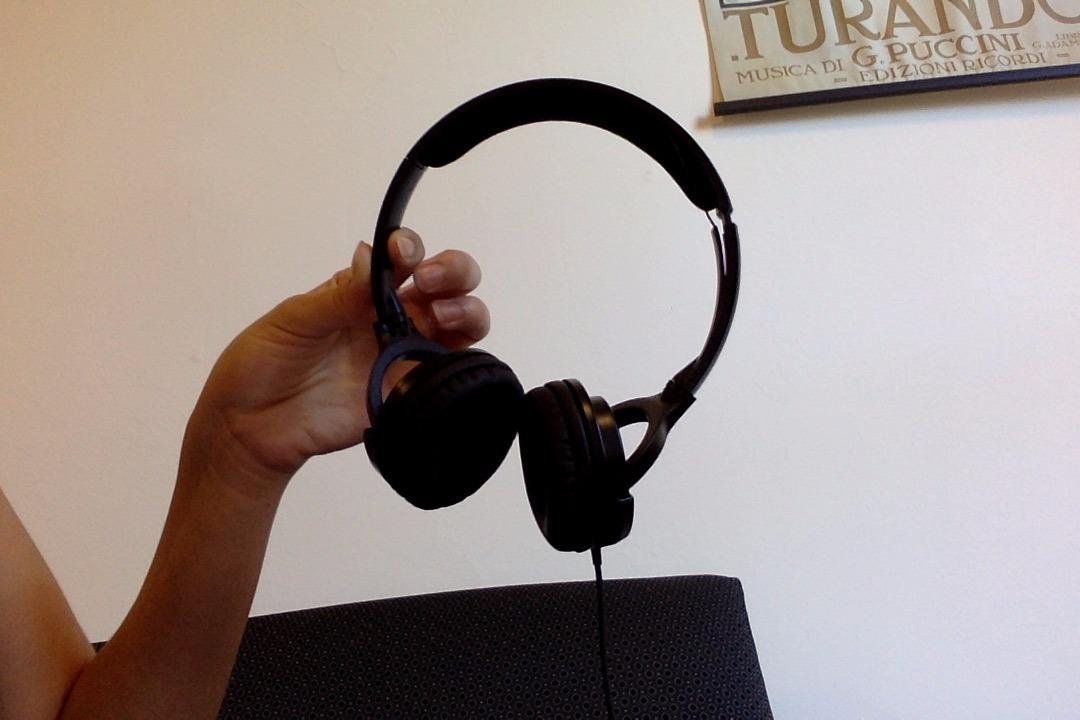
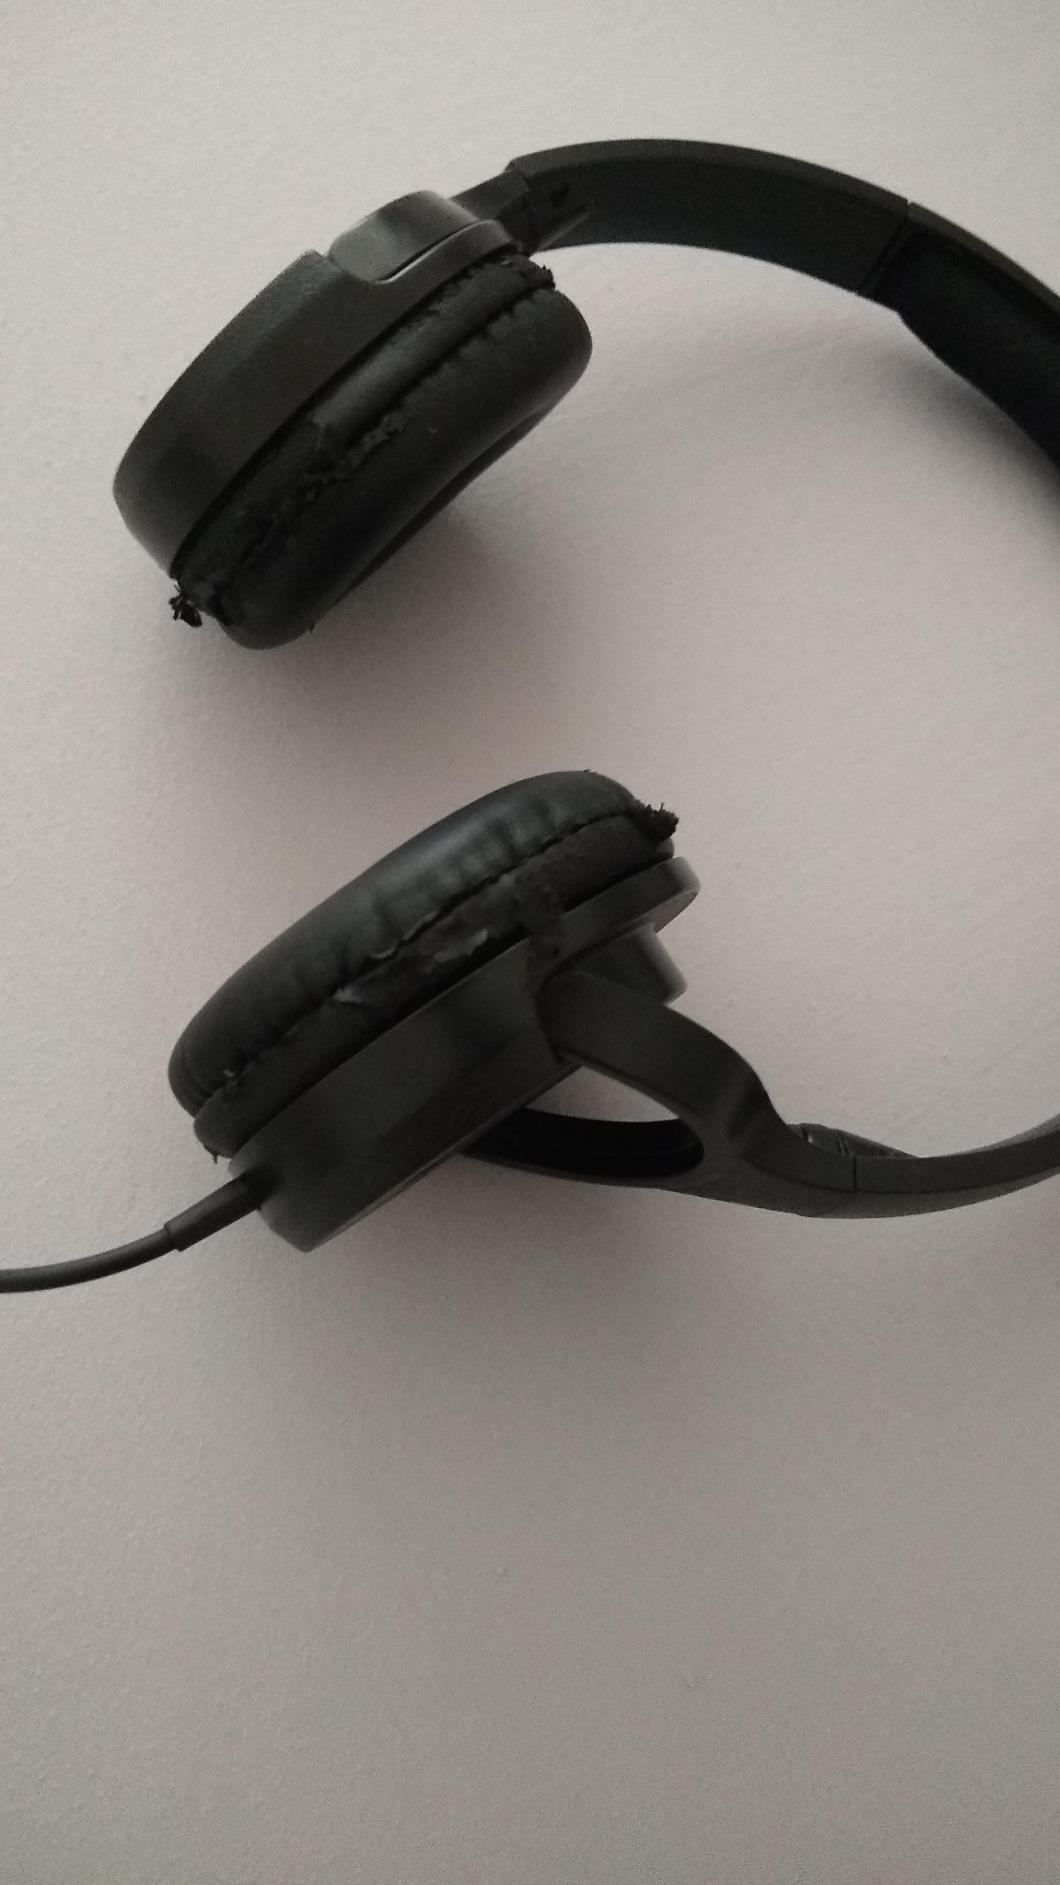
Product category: headphones
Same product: yes